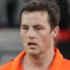
Age: 27